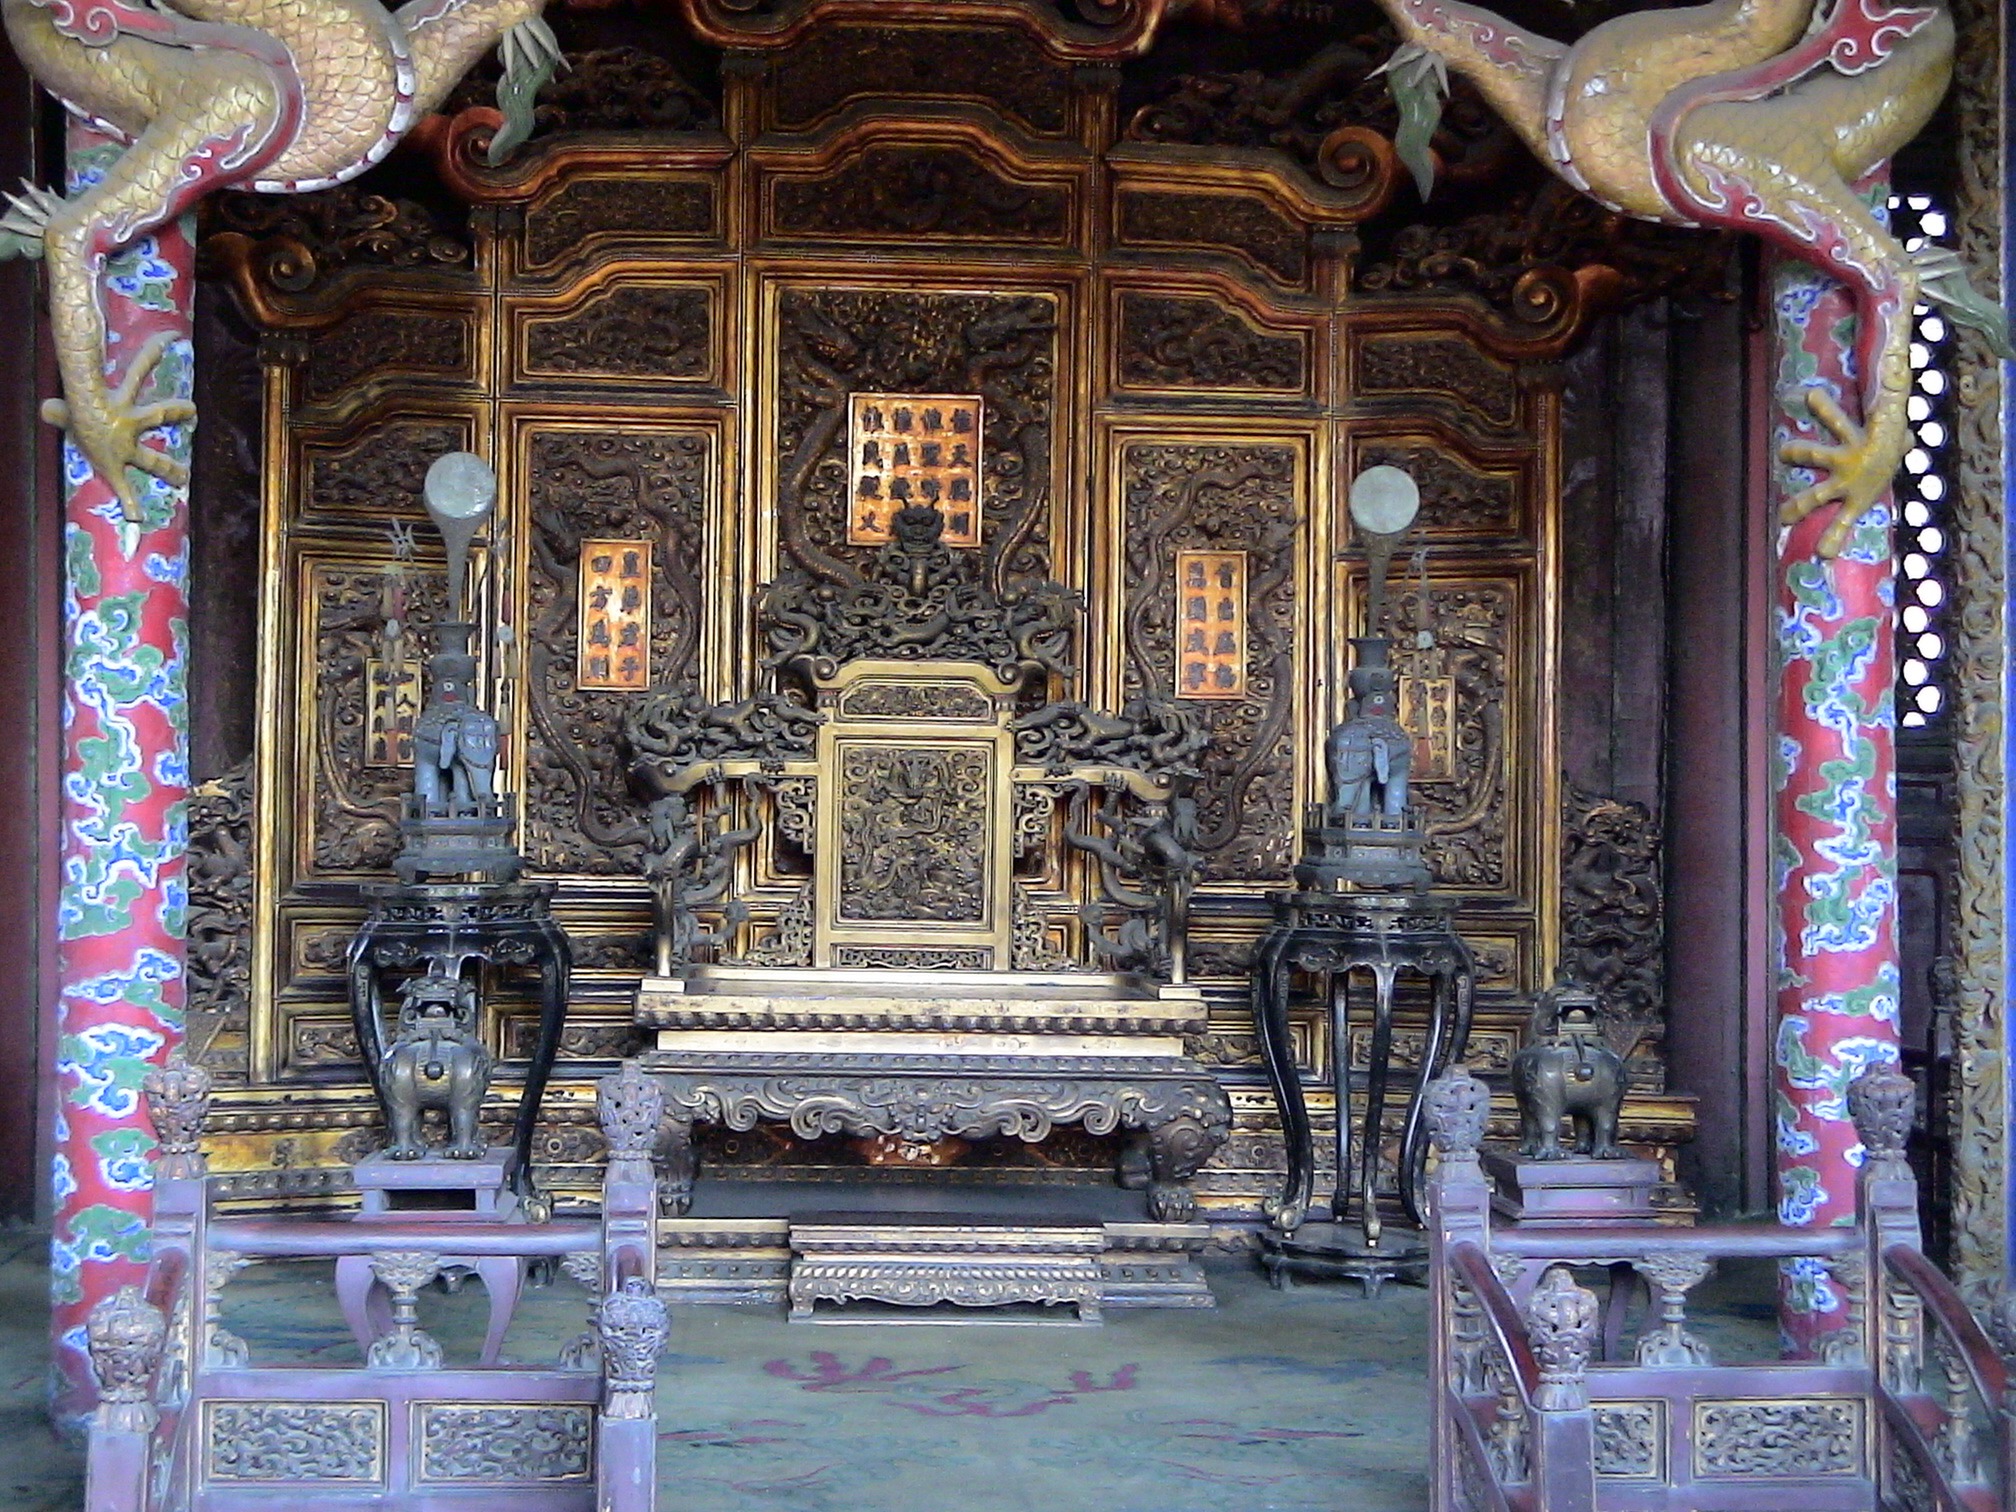
building, palace, church, chapel, ruler, place of worship, temple, altar, shrine, famous, basilica, china, wat, 2006, shenyang, throne, decisions, hindu temple, ancient history, liaoning